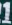
Number: 1